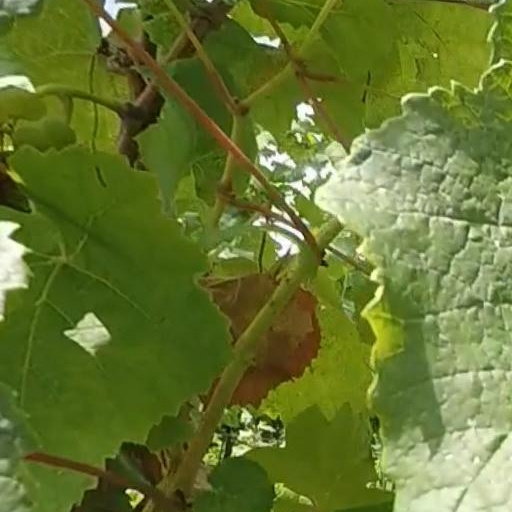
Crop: grape